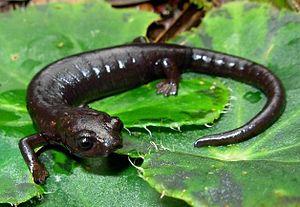
Bolitoglossa adspersa est une espèce d'urodèles de la famille des Plethodontidae.